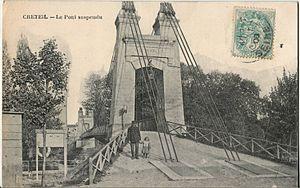
Carte postale ancienne éditée par La Photo
Cette chronologie de Créteil liste les principaux événements survenus à Créteil, ville française, actuellement préfecture du département de Val-de-Marne en région Île-de-France.